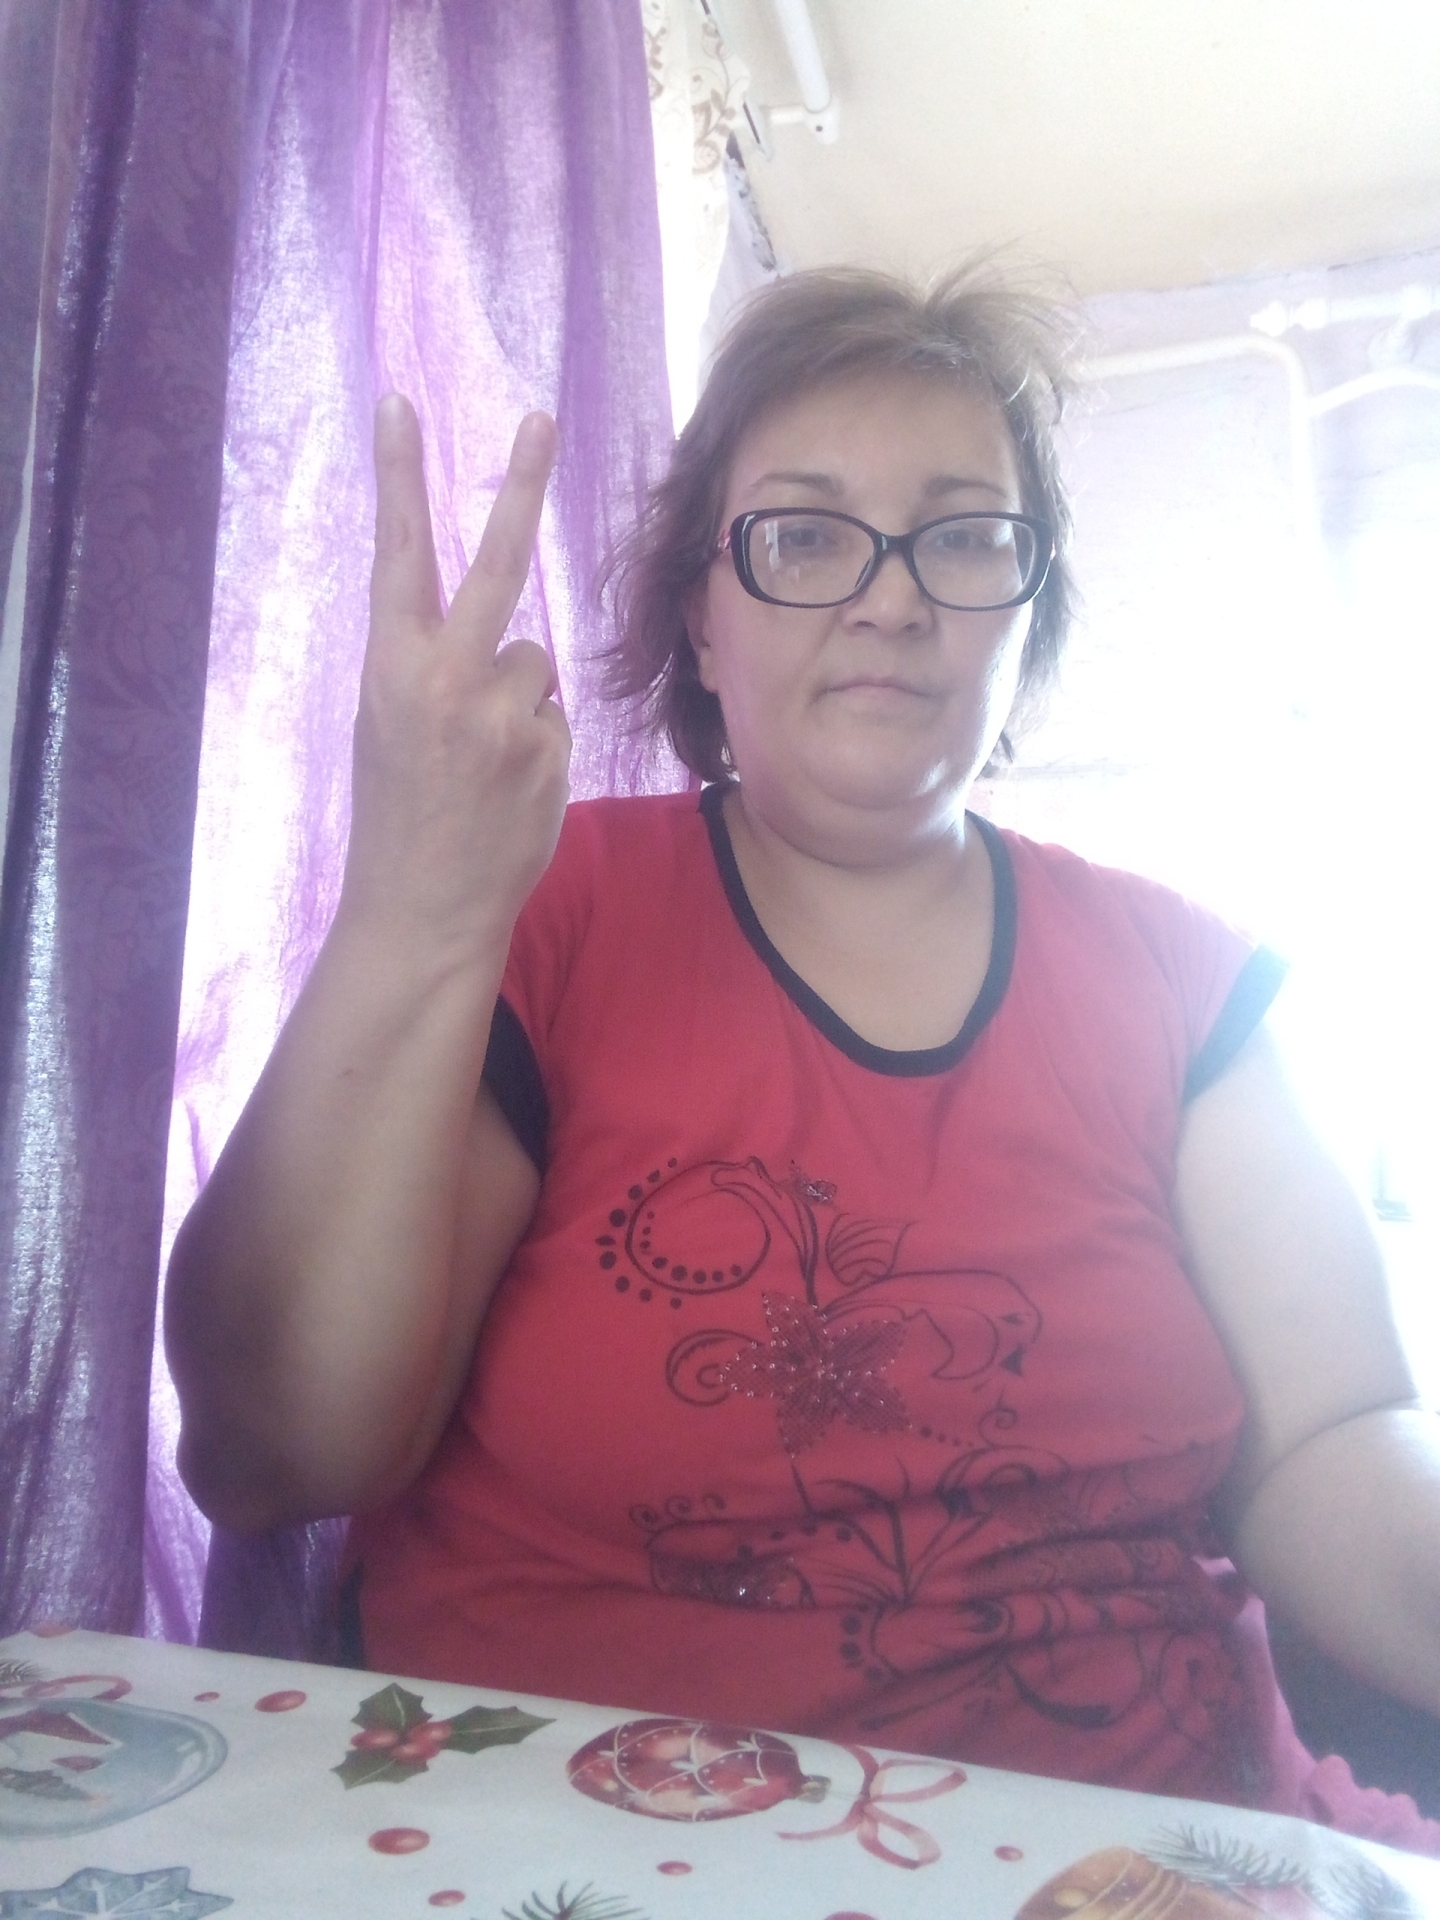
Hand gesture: peace_inverted